Plas Mawr

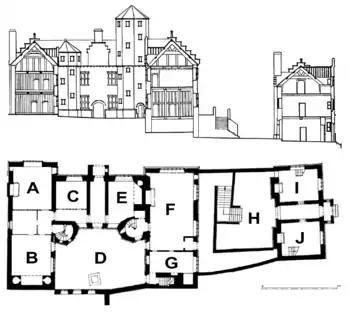
Cross-section and ground-floor plan of Plas Mawr: A – Parlour; B – Brewhouse; C – Pantry; D – Upper Courtyard; E – Kitchen; F – Hall; G – Buttery; H – Lower Courtyard; I and J – Gatehouse

Architecturally, Plas Mawr is almost unchanged from the 16th century, making it a very rare survival from this period. The architectural style is a product of the broader Renaissance influences prevalent across Europe at the time. Robert Wynn spent time in Germany, and the style of Plas Mawr makes use of North German Gothic themes, particularly in its use of symmetry, the pedimented windows at the front of the house, faceted finials and crow-stepped gables. These features were already popular in England when the house was built, and indeed Plas Mawr is very similar in design to Eastbury Manor House, the two possibly being based on the same architectural plan. Some of these features had already begun to spread into Wales – crow-stepped gables, for example, were already being used in Flintshire by the 1580s – but others were ground breaking in Wales, such as the use of ovolo-moulded and dormer windows. Nonetheless, Robert Wynn was only an emerging member of the gentry, and his house was not as large or as sophisticated as contemporary grander Renaissance properties built in larger rural settings.